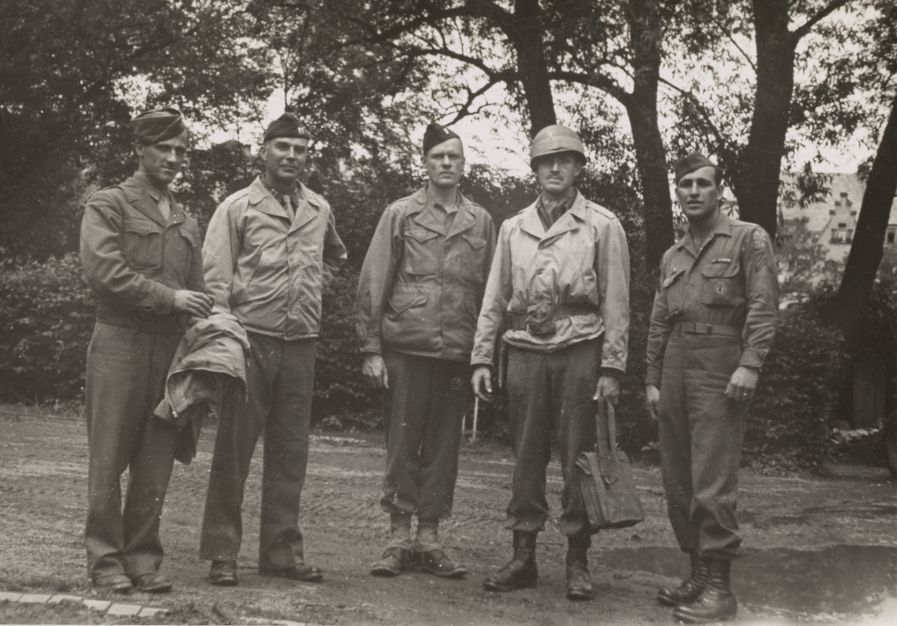
Gender: men